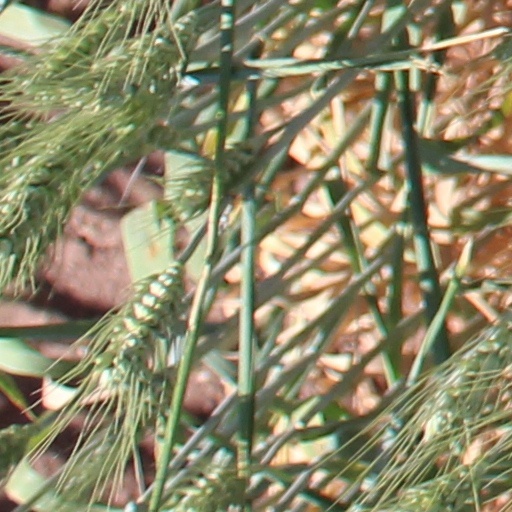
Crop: wheat